William A. Barrett

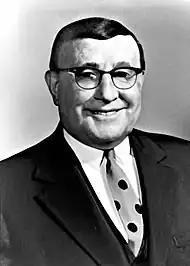

In office, Barrett built his own political organization in Philadelphia politics. Local Republicans tried to defeat him, but never achieved success, so much so that it became a joke that the Republican Party had to "scour the voter rolls trying to find someone with the courage to run against him." After Barrett's death, rival ward leader Bill Black explained how influential he was, commenting "When I found out that